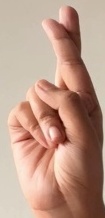
ASL sign: R